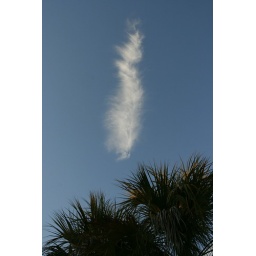
Feather cloud over Crystal river